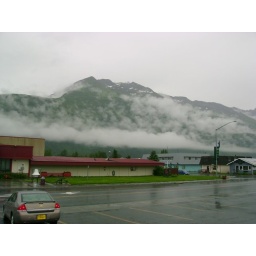
Partially covered mountains with clouds in Valdez